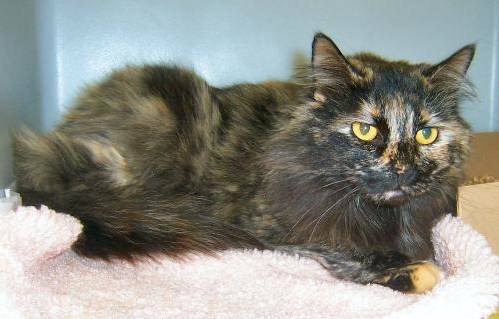
Label: cat